Alejandro Sanz

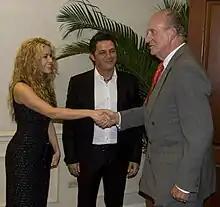
Sanz with Shakira and Juan Carlos I, The King of Spain during the IberoAmerican Summit of El Salvador.

Sanz married Mexican fashion model and actress Jaydy Michel in Bali on 30 December 1999, but this marriage was never legally recognized in either of their home countries. Sanz felt that having a legally recognized marriage was unnecessary: "My wife is my wife and I am her husband. For me, that has enough validity...I am married with the heart." Their daughter, Manuela Sánchez Michel, was born on 28 July 2001. The couple separated in 2005. Sanz later had a son named Alexander with Valeria Rivera, a Puerto Rican fashion designer.